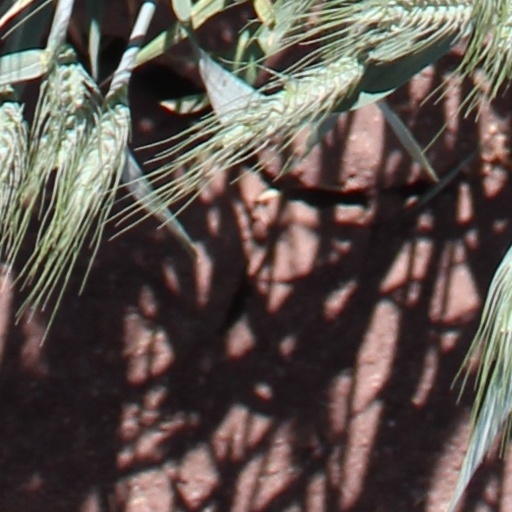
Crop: wheat